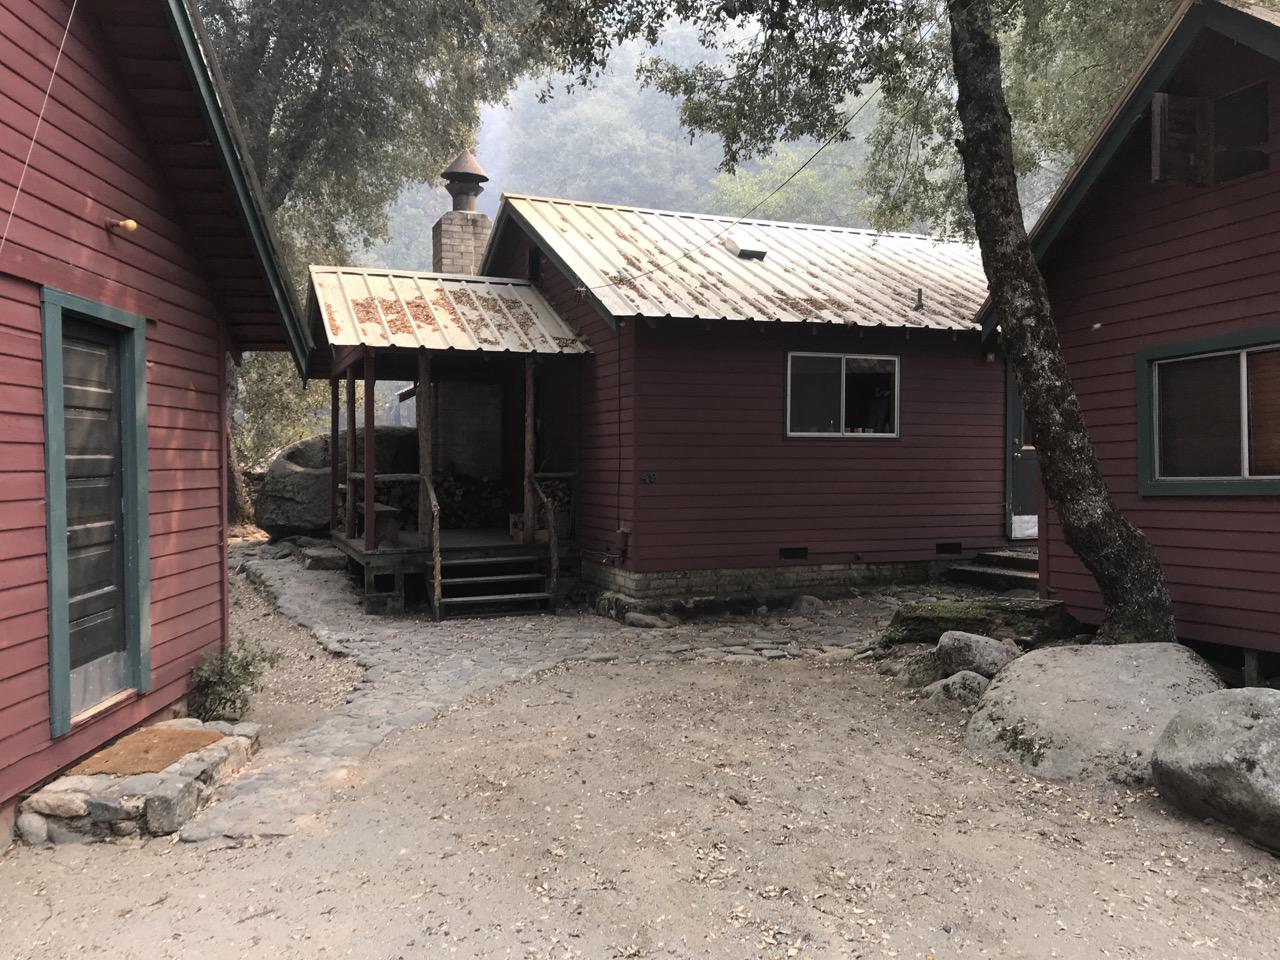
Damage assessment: no_damage